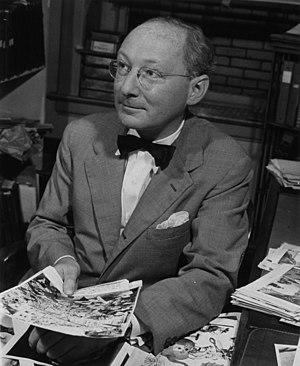
Otto Ludwig Bettmann, né le 15 octobre 1903 à Leipzig et mort le 3 mai 1998 en Floride, est le fondateur de la Bettmann Archive, l'une des plus célèbres collections de photographies historiques du XXᵉ siècle. Il est considéré comme celui qui inventa le commerce des ressources photographiques.